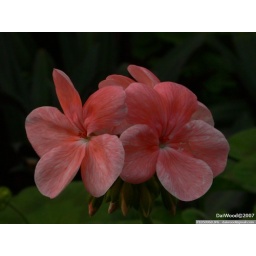
Growing in a shadow of a tree (in the glass house)